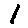
Label: 1